Urs (surname)

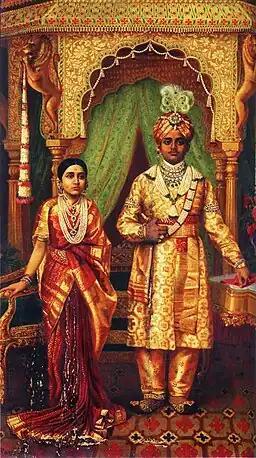
Urs wedding dress

Mysore's erstwhile rulers were the Wadiyars, known for their administrative skills, vision and social justice. They had a close attachment with the Urs community. Men in this community were commonly named as Chamaraja Urs, Nanjaraj Urs, Devaraj Urs, Srikanta Raje Urs etc. and women were most commonly named as Devajammani, Jayalaxammani, Chelvajammani etc. '.